Wolli Creek, New South Wales

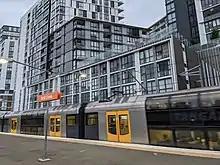
A T4 Illawarra line service at Wolli Creek station

The Princes Highway links Wolli Creek north to Tempe and the Sydney central business district and south to Arncliffe and Rockdale. The M5 South Western Motorway, with entrances and exits at nearby Arncliffe, runs south-west towards Liverpool and north-east towards Botany and the city.